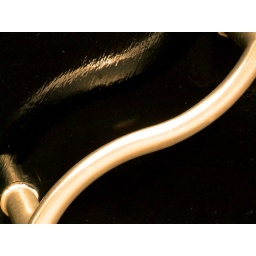
A door-handle reflected in shiny black paint on one of the rare moments the sun came out. Explore #500